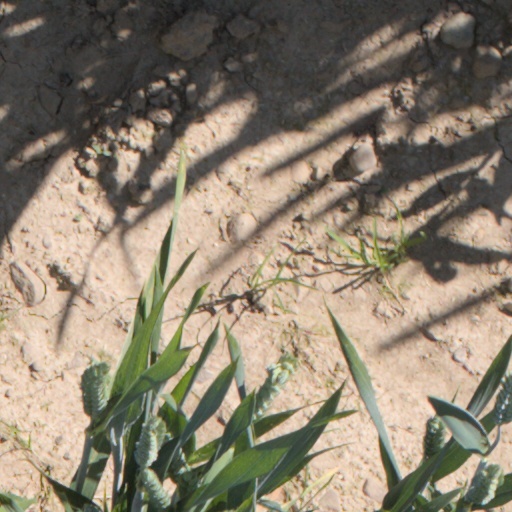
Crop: wheat